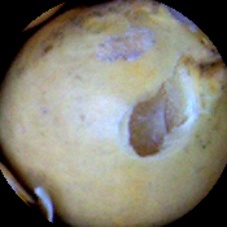
Label: Broken